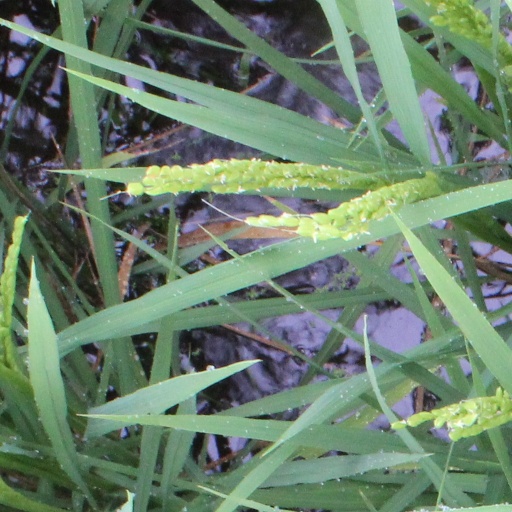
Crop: rice